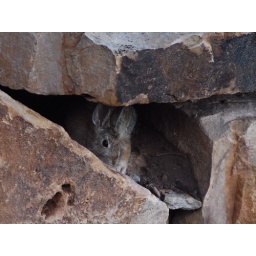
Bunny rabbit in rock wall